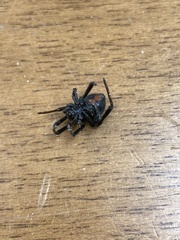
Species: Lactrodectus_hesperus